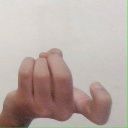
अक्षर: ज